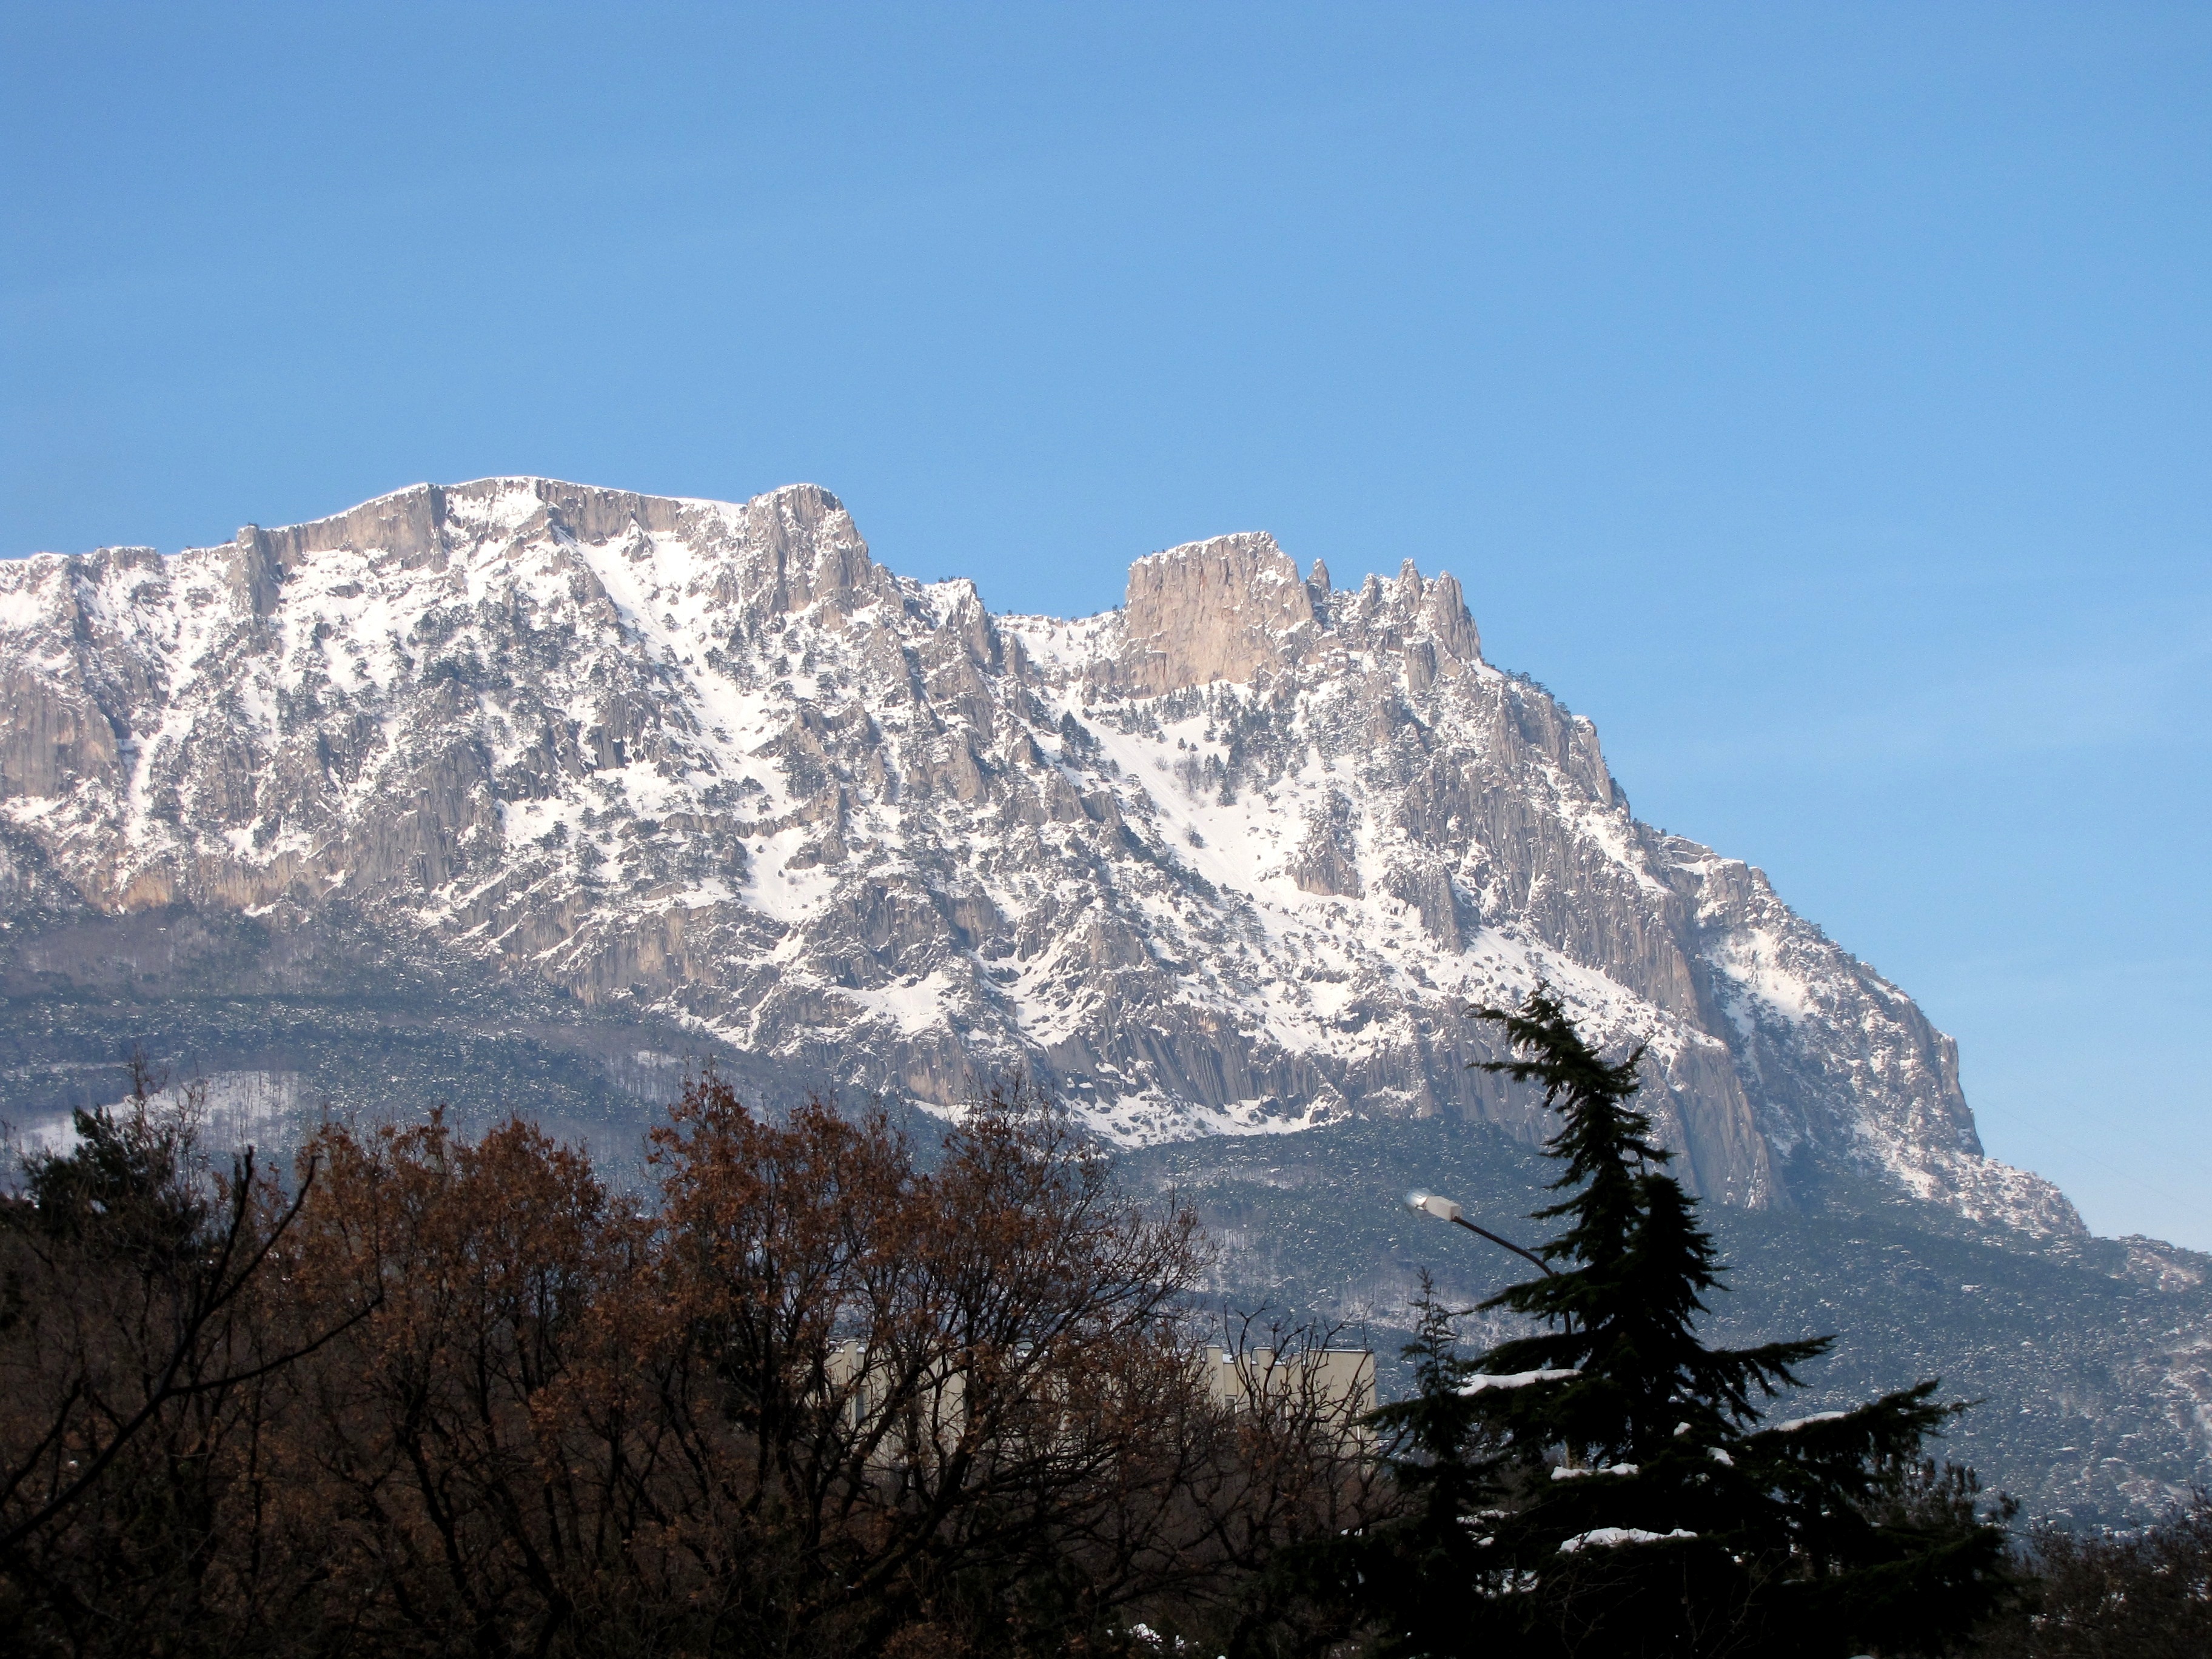
landscape, nature, wilderness, mountain, snow, winter, sky, morning, adventure, view, mountain range, travel, weather, ridge, summit, blue sky, rocks, massif, mountains, alps, plateau, ukraine, fell, landform, crimea, geographical feature, mountainous landforms